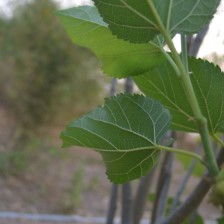
Variety: ChiangMaiBuriram60